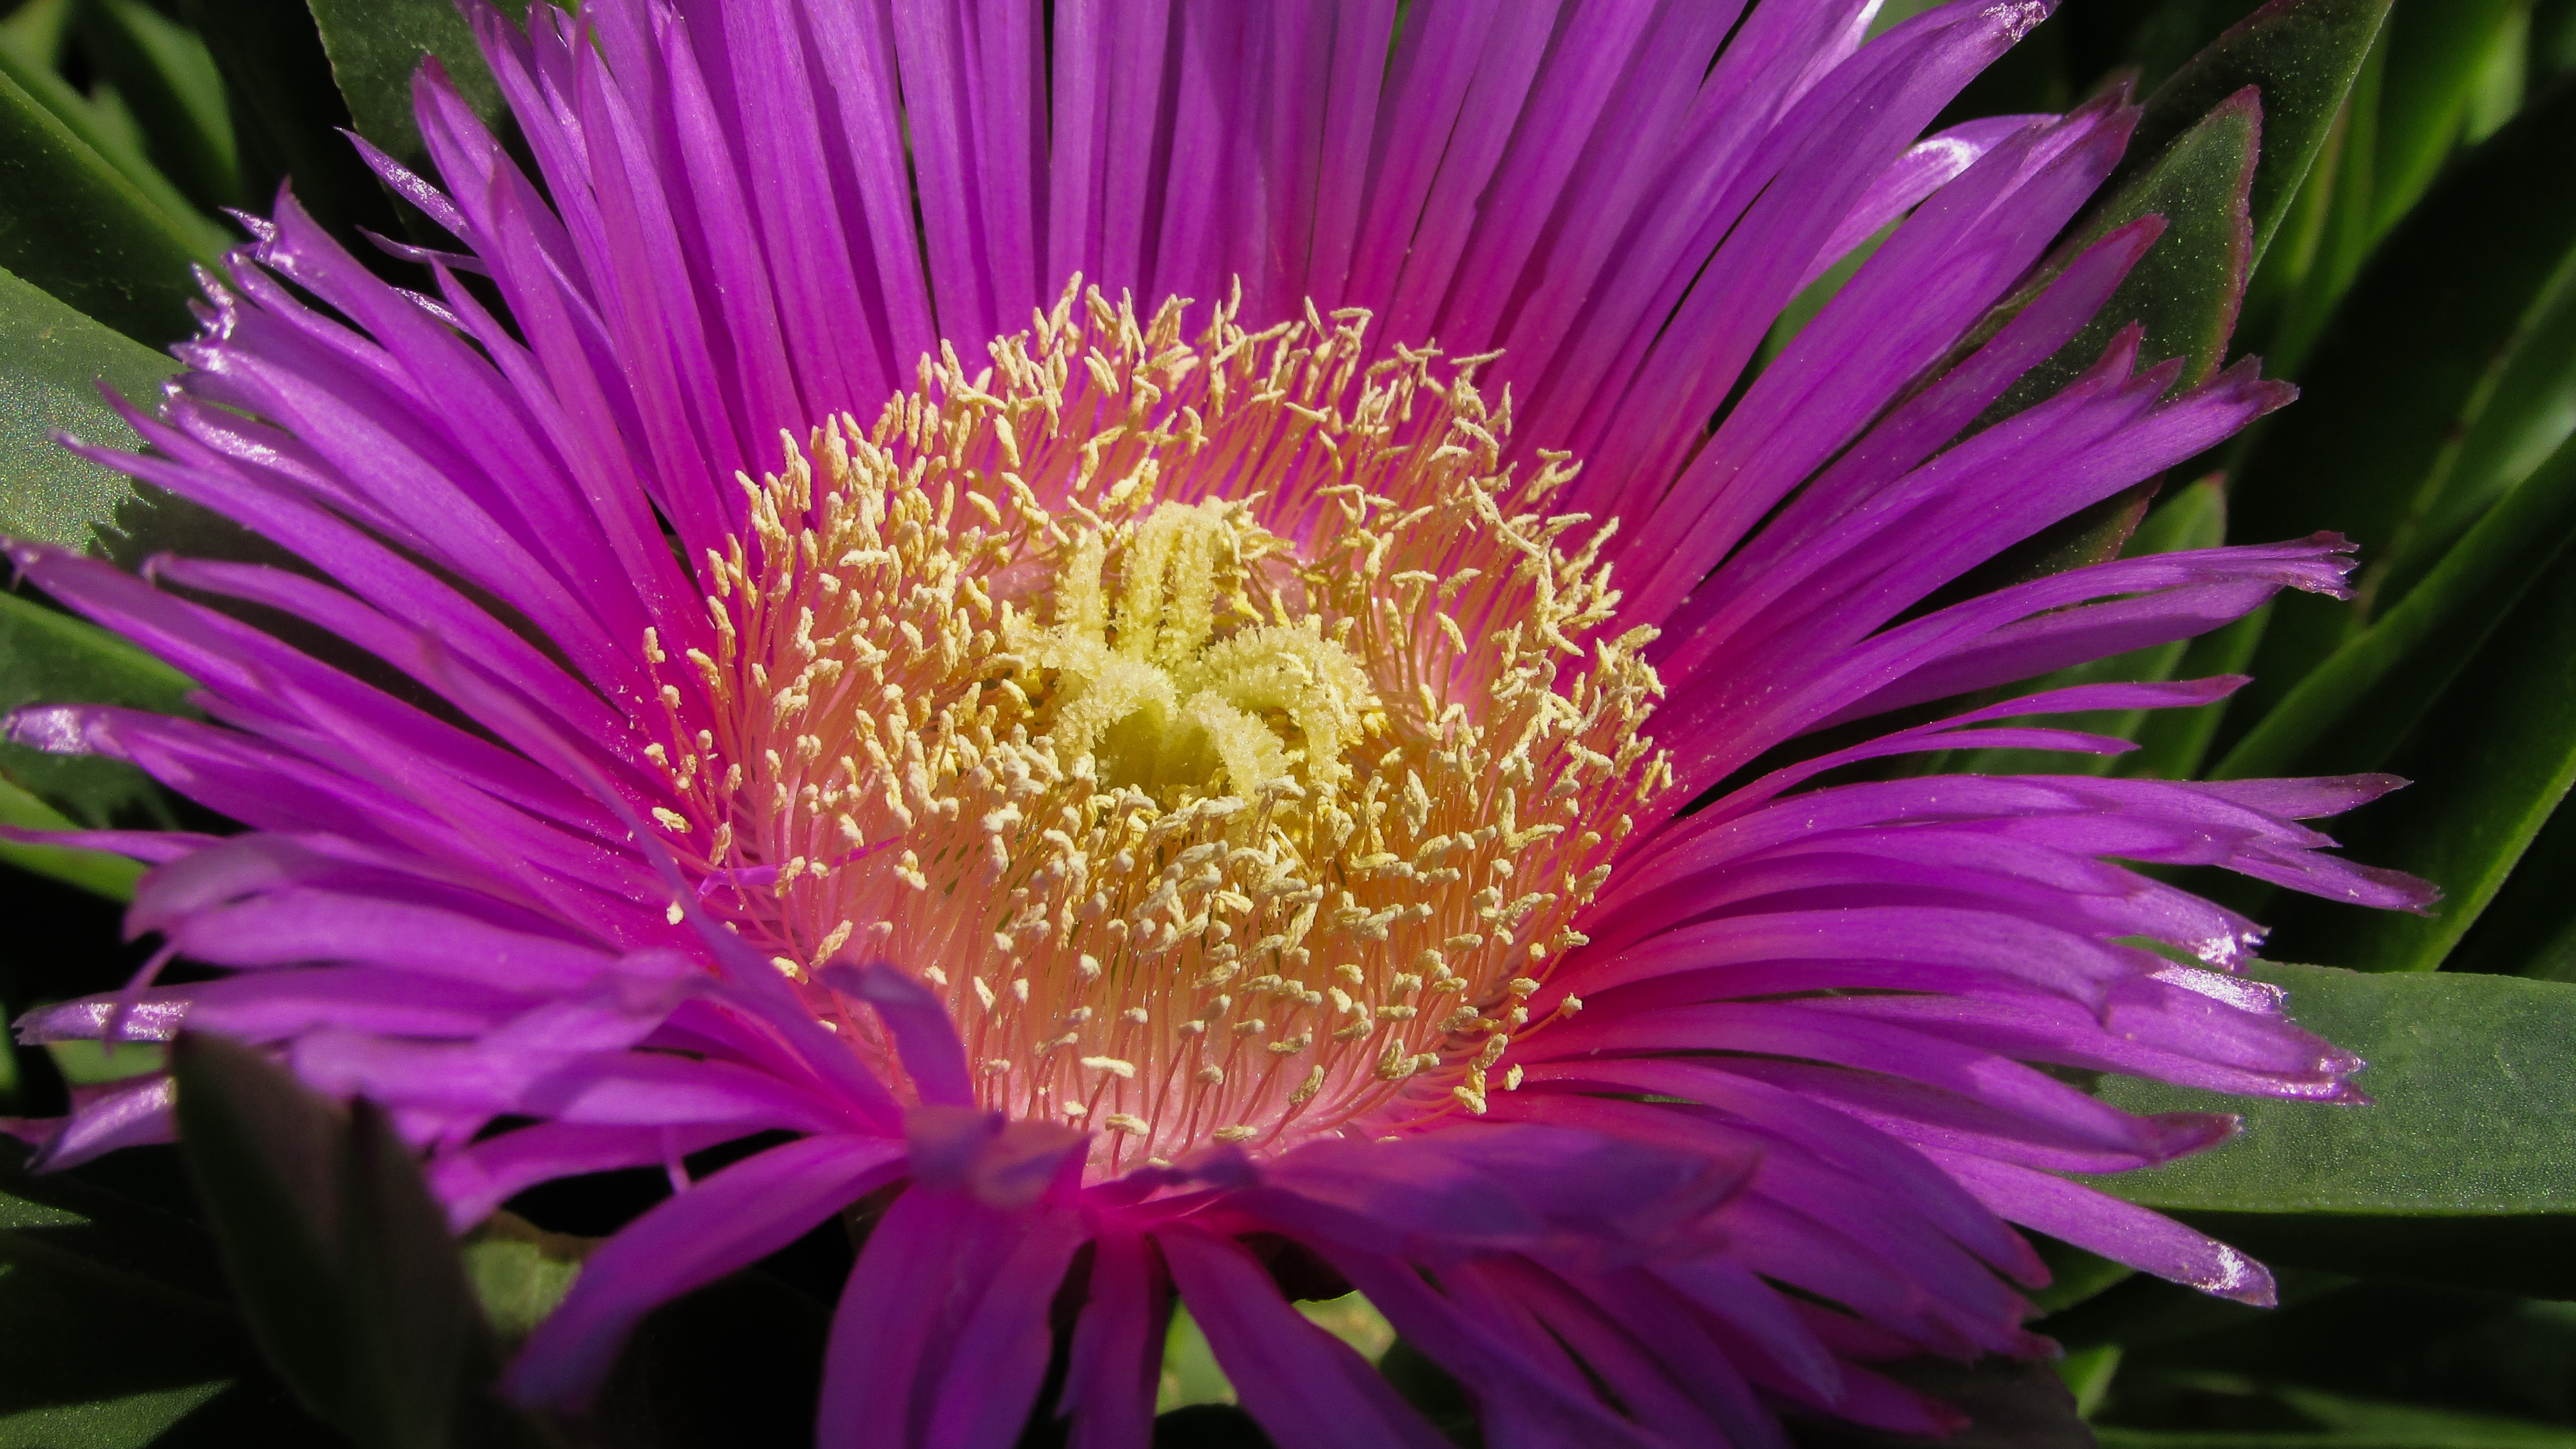
nature, cactus, plant, flower, purple, petal, bloom, spring, botany, flora, pigface, focus, stamens, macro photography, flowering plant, daisy family, ice plant, annual plant, land plant, hedgehog cactus, ice plant family, dorotheanthus bellidiformis, karkalla